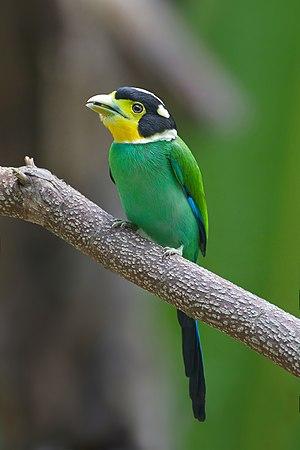
Un eurylaime psittacin (Psarisomus dalhousiae) au sein du parc national de Kaeng Krachan, en Thaïlande.
L'Eurylaime psittacin est une espèce de passereau de la famille des Eurylaimidae, l'unique représentante du genre Psarisomus.
Les Eurylaimidae sont une famille de passereaux constituée de 12 genres et 20 espèces d'eurylaimes.